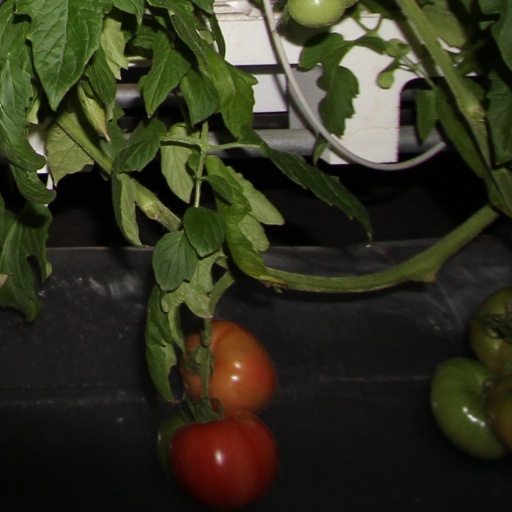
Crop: tomato